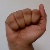
The image shows a hand gesture representing the letter 'A' in Indian Sign Language.